Dieter Dierks

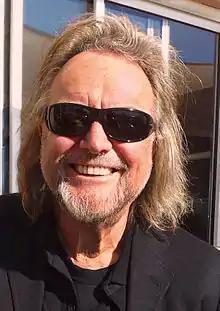
Dierks in 2014

Dieter Dierks (born 9 February 1943) is a German record producer, sound engineer, music publisher, studio owner and musician. He became well known as producer of the rock band Scorpions who were signed to him between 1975 and 1988. Before that time, he had already successfully established Hamburg-based band Atlantis in the US. Between 1969 and 1975, numerous albums of the "Krautrock" era were produced at Dierks Studio. From 1975 onwards, more and more international artists started booking his state-of-the art sound and TV studios.